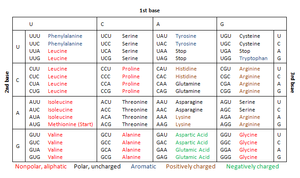
L'expression des gènes est le mécanisme qui regroupe tous les processus permettant d'aboutir à un produit fonctionnel du gène.